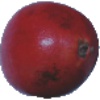
Label: pomegranate